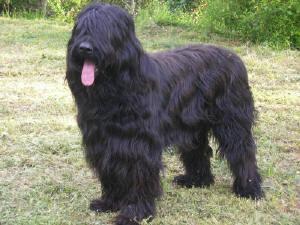
Bouvier_des_Flandres